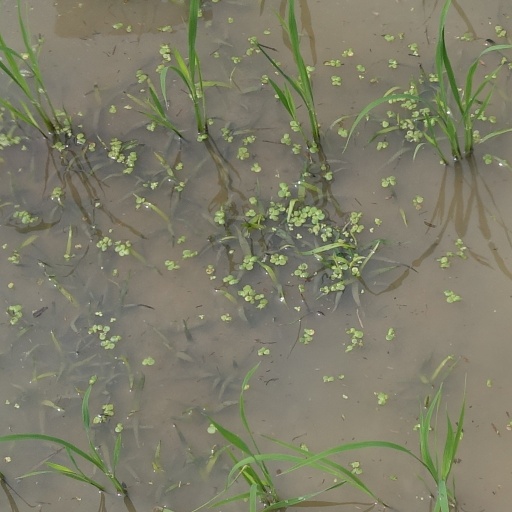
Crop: rice